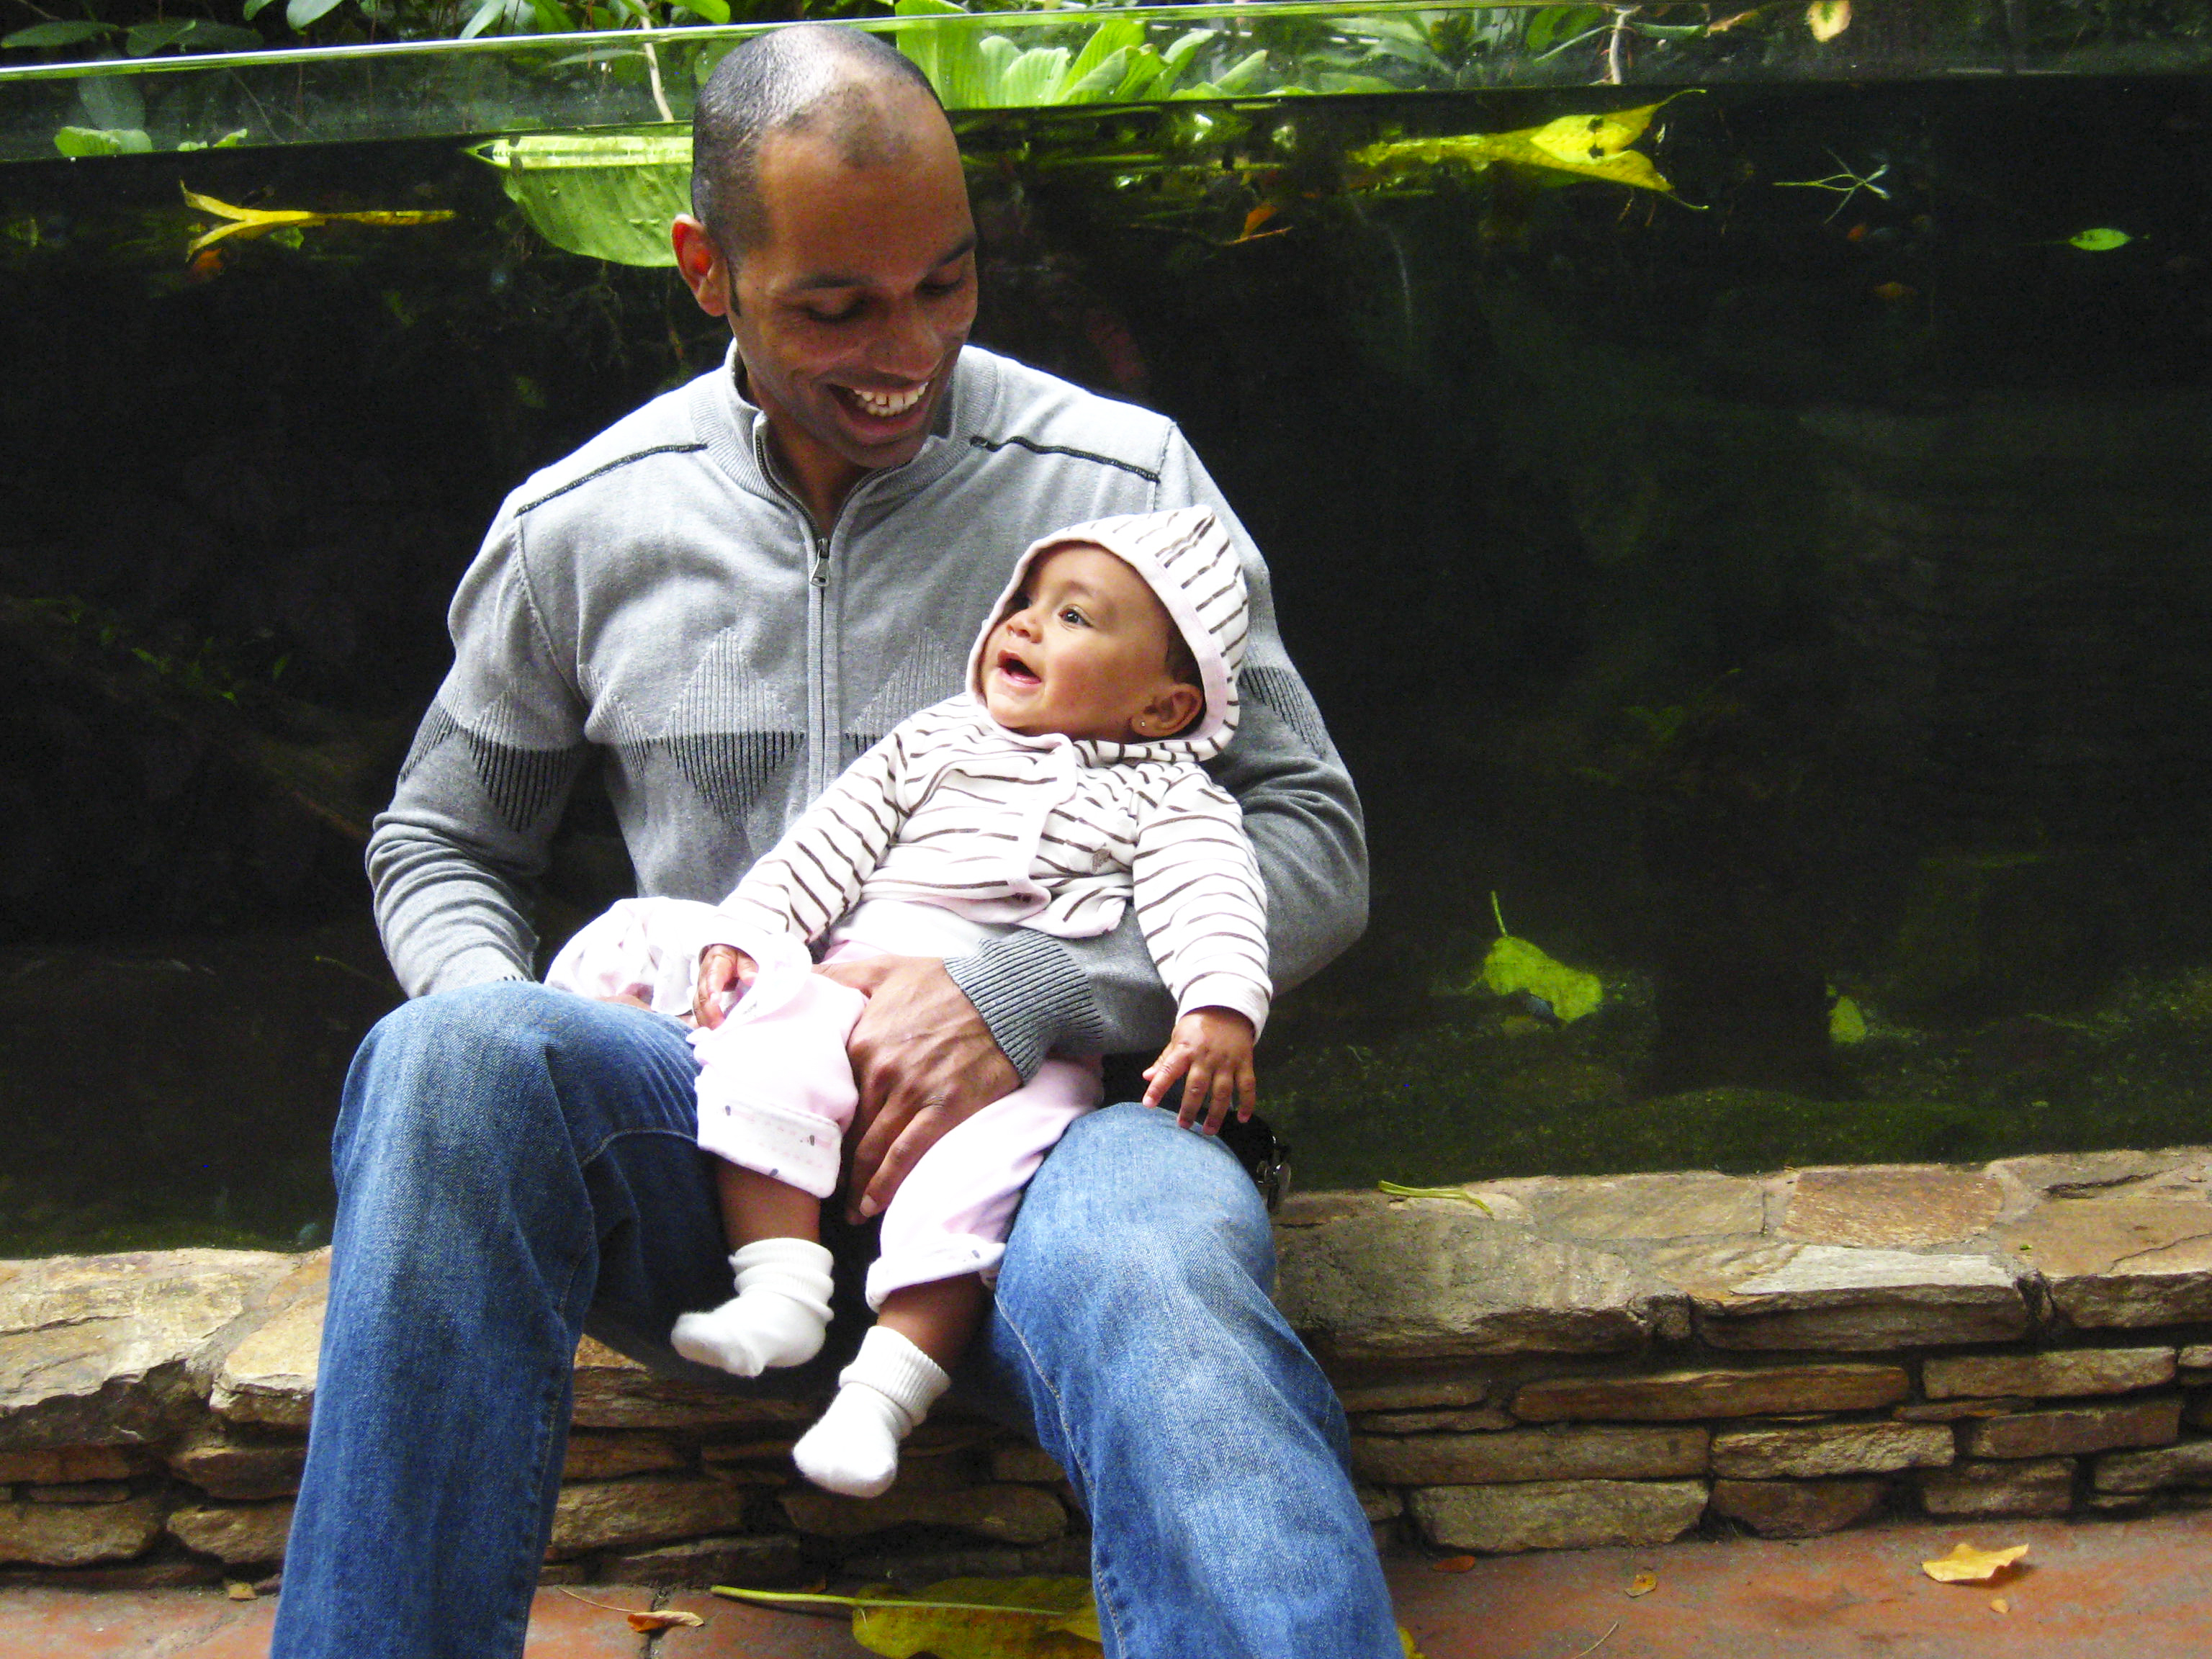
man, person, people, play, cute, male, sitting, father, child, baby, family, creativecommons, infant, toddler, multi, daughter, racial, human positions